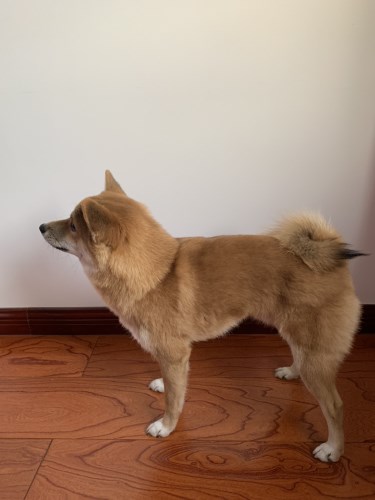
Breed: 1043-n000001-Shiba_Dog